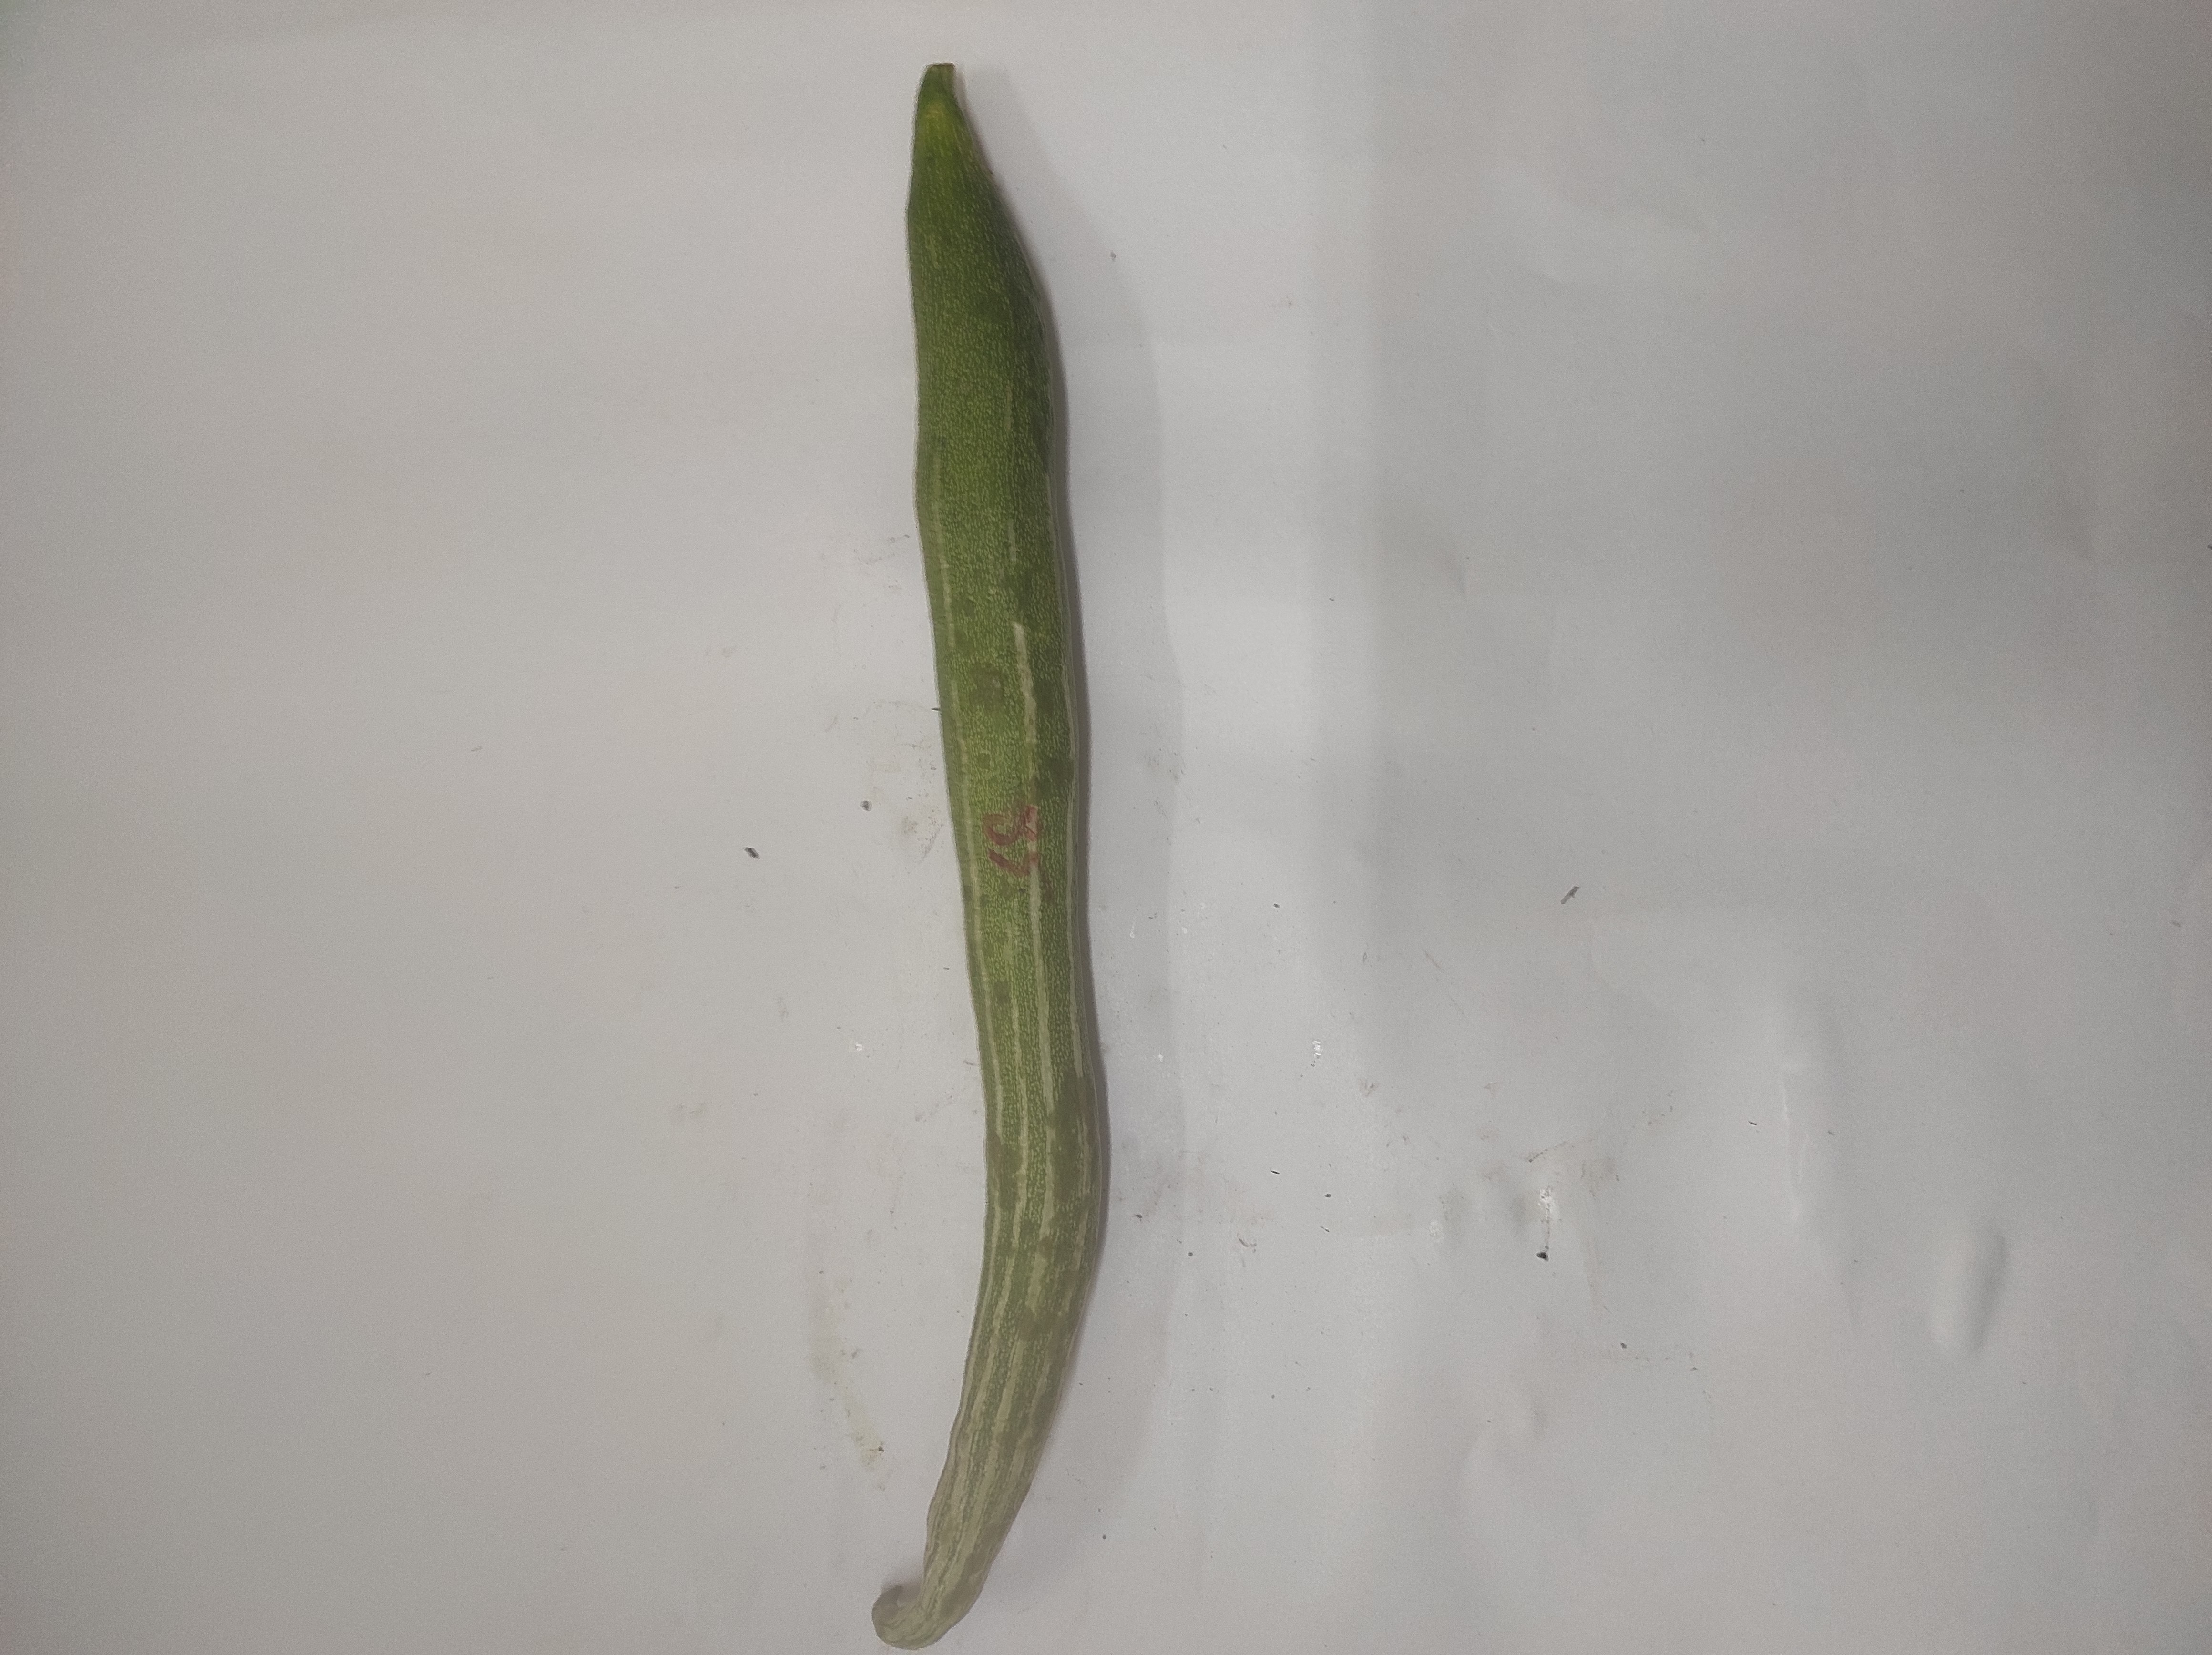
Crop: Snake Gourd
Condition: Severely Damaged